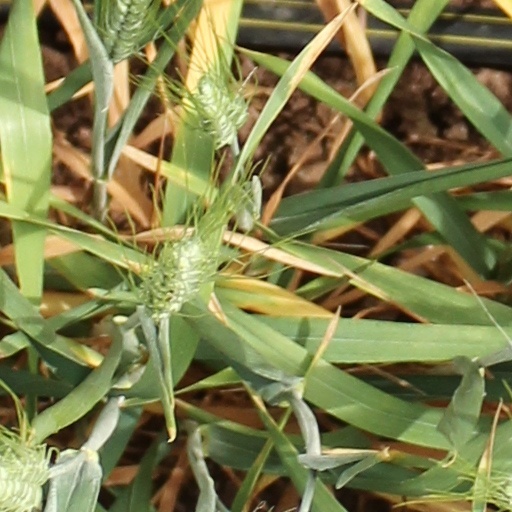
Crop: wheat